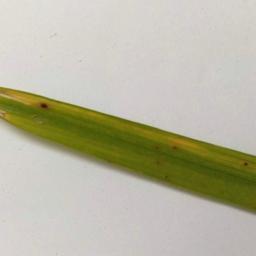
Label: Rice___Brown_Spot